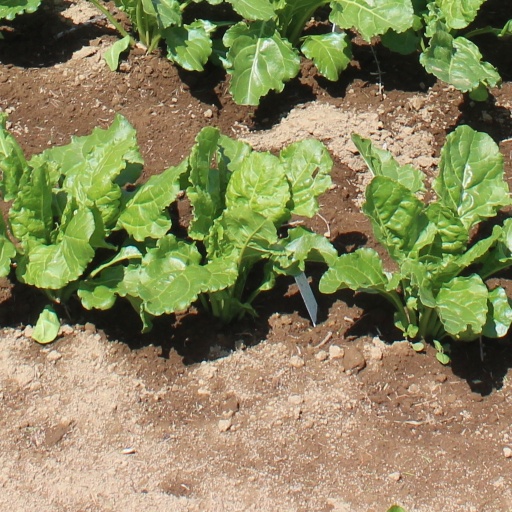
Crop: sugar beet